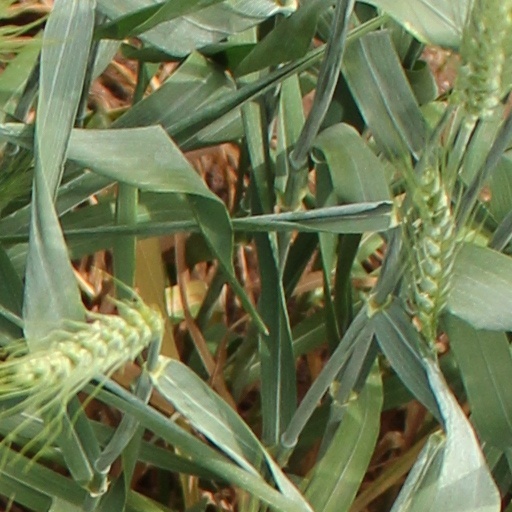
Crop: wheat